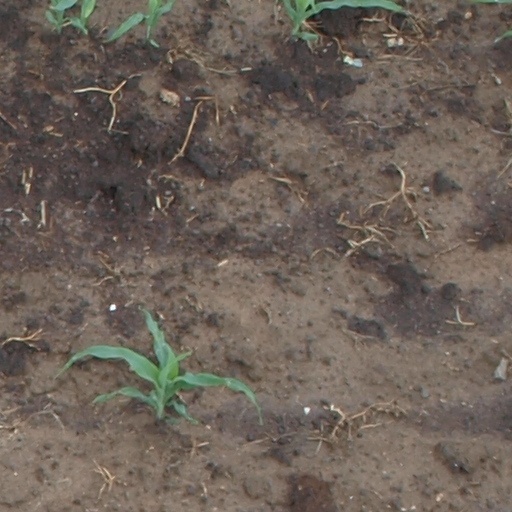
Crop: maize; corn